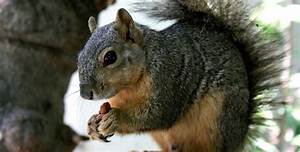
Label: scoiattolo